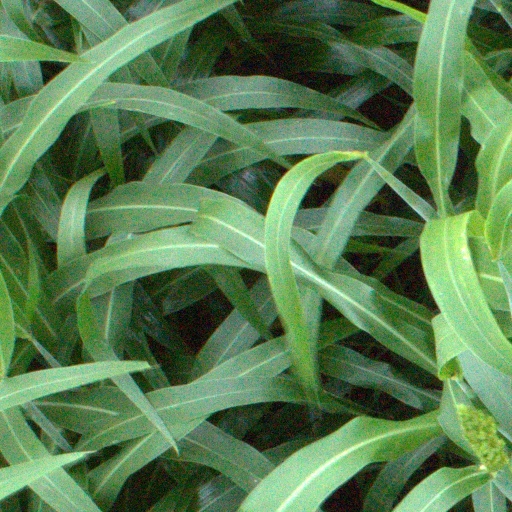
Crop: sorghum